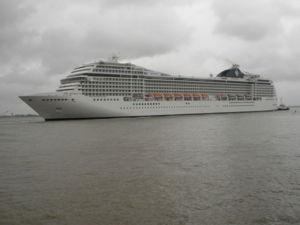
La classe Musica est une classe de quatre navires de croisière exploitée par la société MSC Croisières. Le dernier navire a été commandé en 2007.
MSC Croisières est une société de navigation domiciliée à Genève. Son propriétaire et fondateur est Gianluigi Aponte. Elle est une filiale de MSC Crociere, appartenant à la Mediterranean Shipping Company. Depuis 2014, MSC Croisières commande ses paquebots dans deux chantiers navals différents.